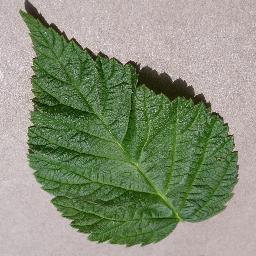
Label: Raspberry___healthy